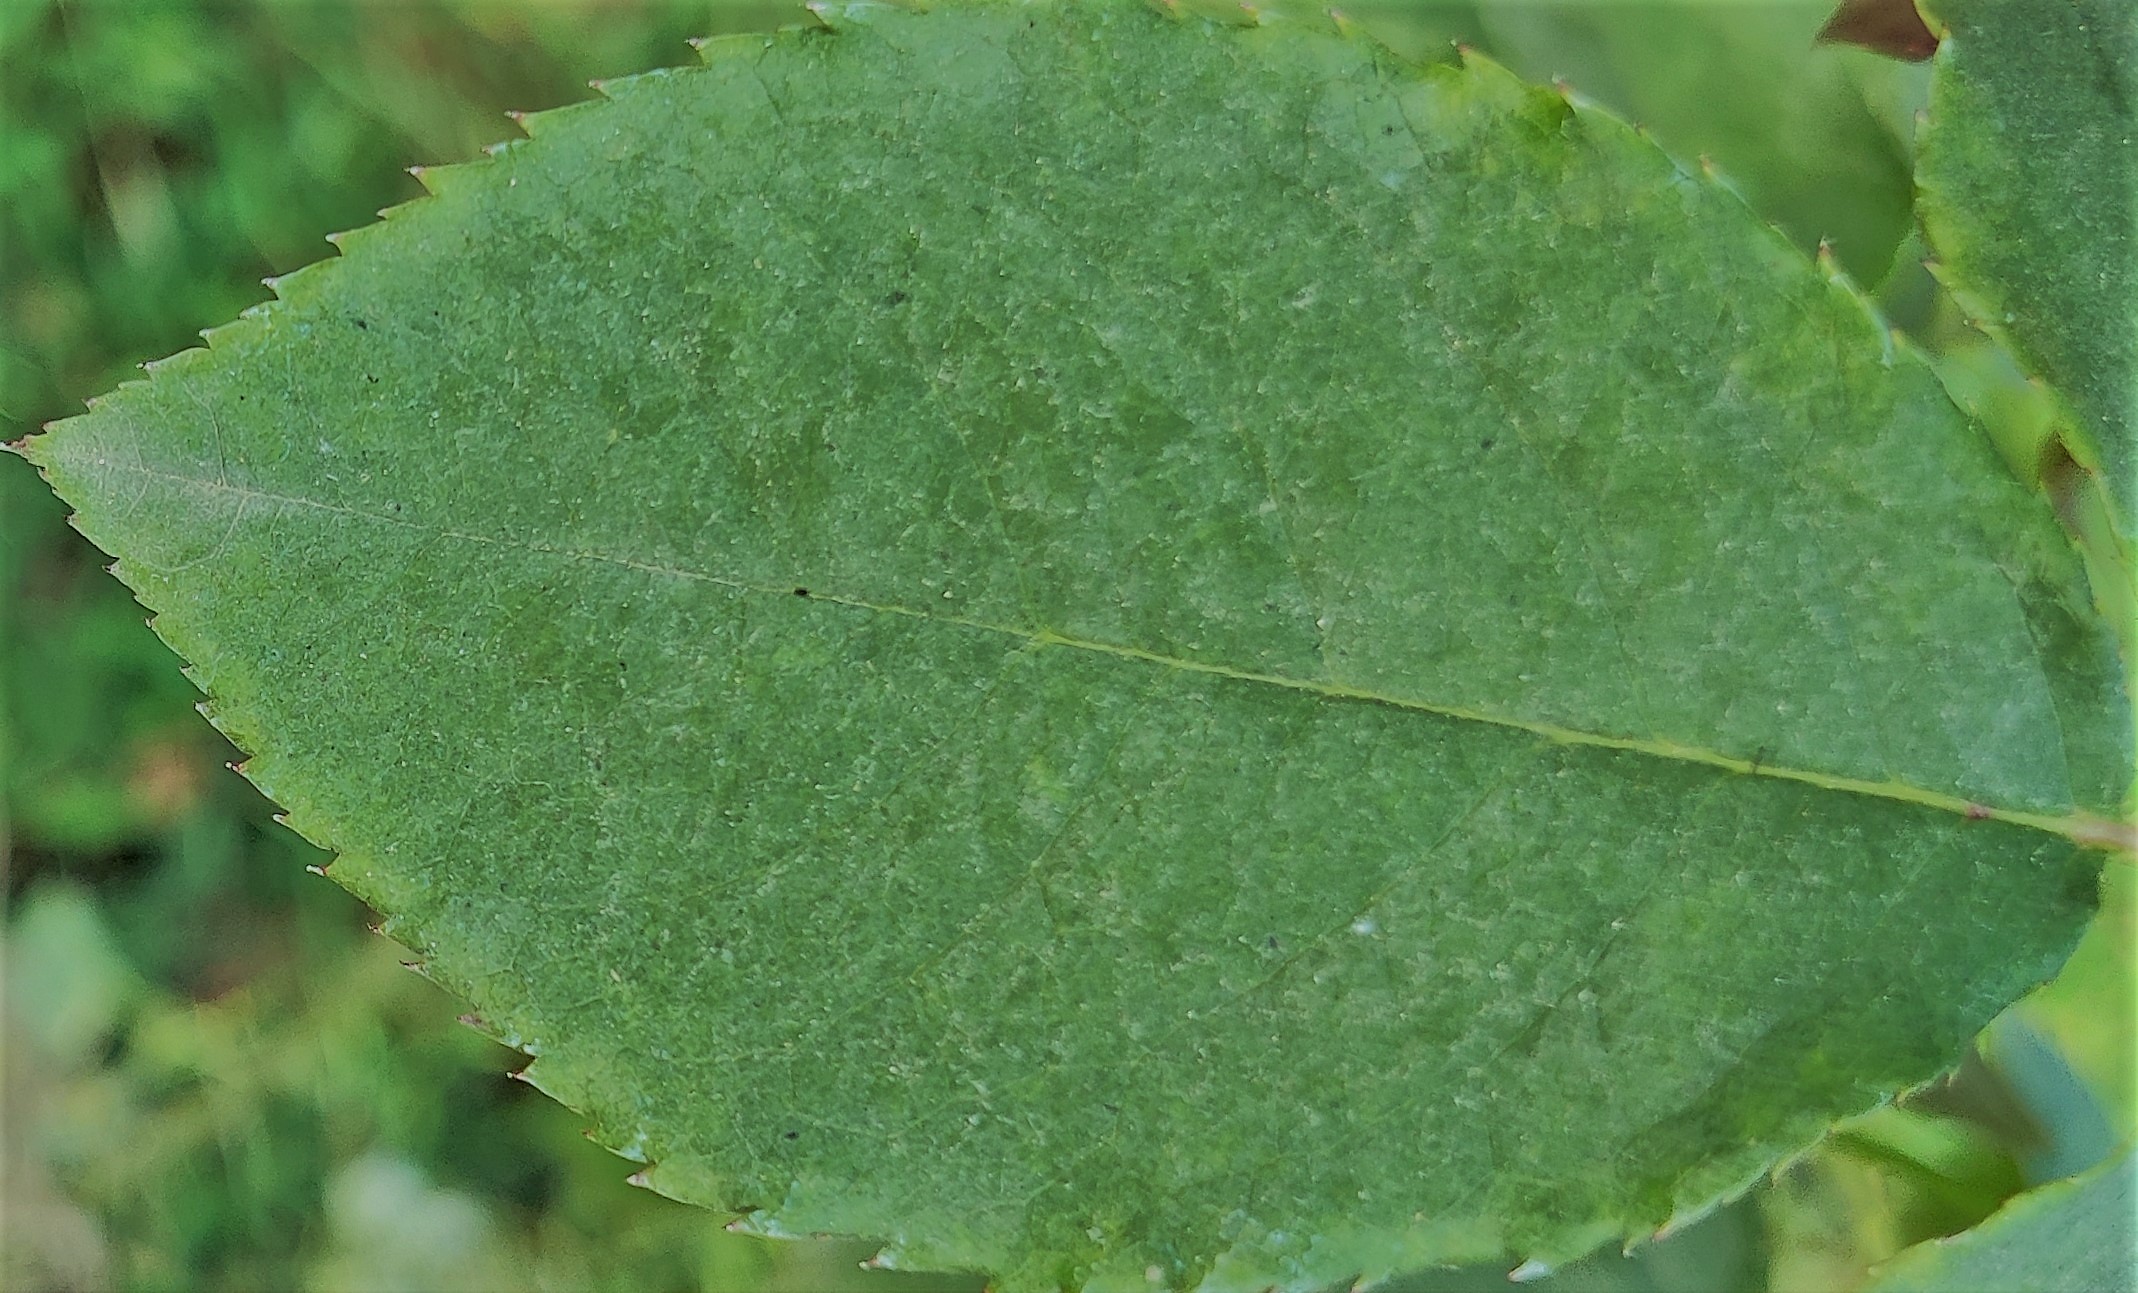
Label: Fresh Leaf